All Gummed Up

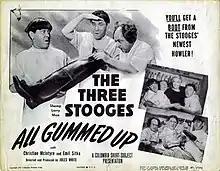

All Gummed Up is a 1947 short subject directed by Jules White starring American slapstick comedy team The Three Stooges (Moe Howard, Larry Fine and Shemp Howard). It is the 103rd entry in the series released by Columbia Pictures starring the comedians, who released 190 shorts for the studio between 1934 and 1959.